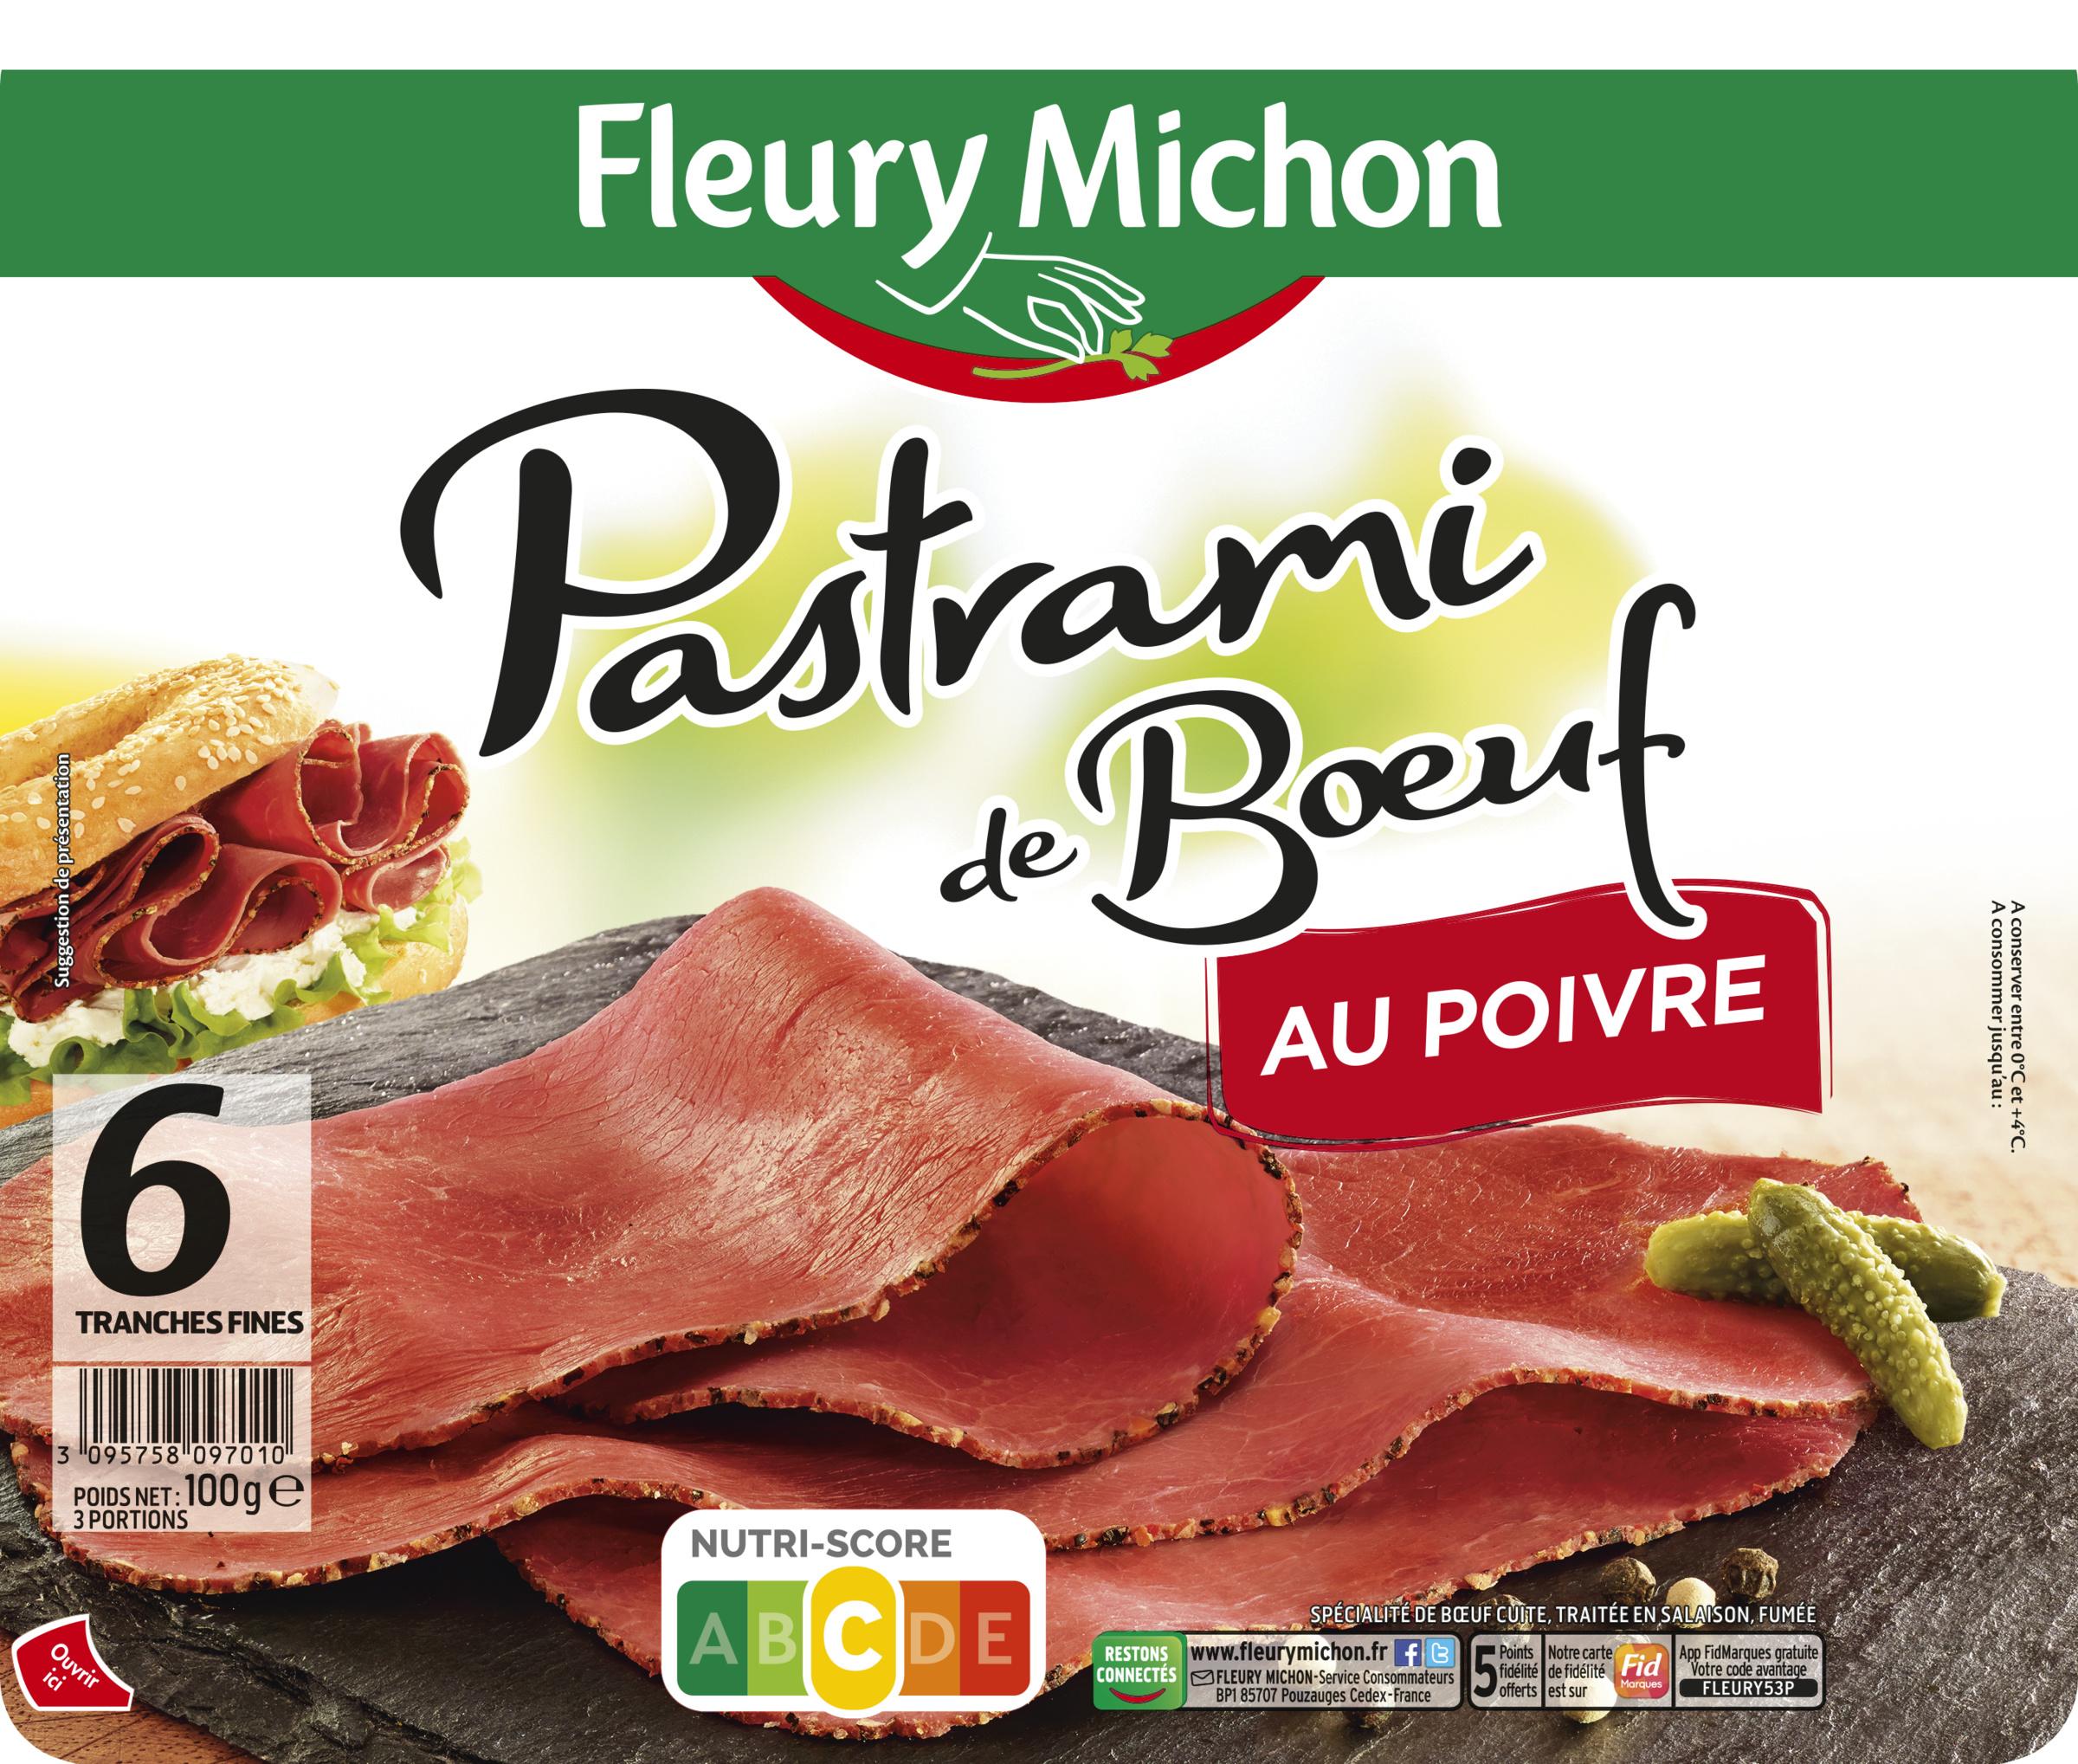
Nutri-Score label: nutriscore-c